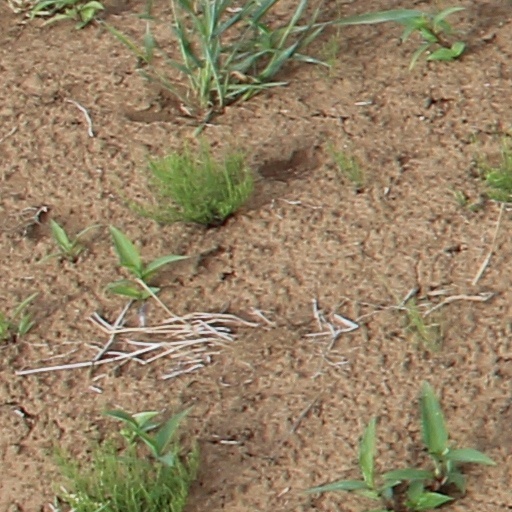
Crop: wheat